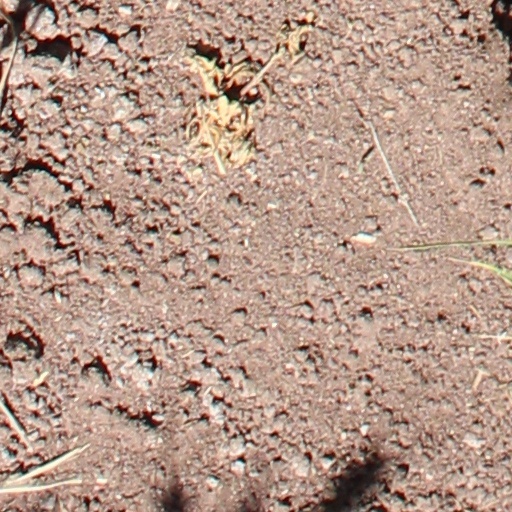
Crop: wheat